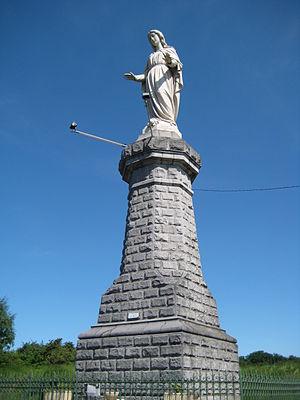
Marspich est une ancienne commune française du département de la Moselle. Commune indépendante jusqu'en 1971, Marspich constitue désormais un quartier d'Hayange.
Hayange est une commune française située dans le département de la Moselle et le pays thionvillois. Située en Lorraine, elle fait partie depuis le 1ᵉʳ janvier 2016, de la région administrative Grand Est.